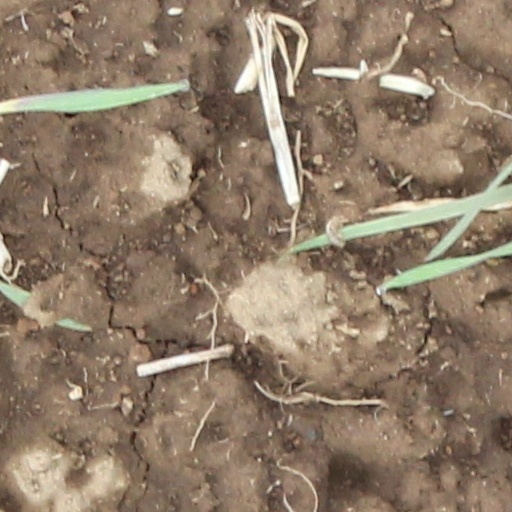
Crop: wheat